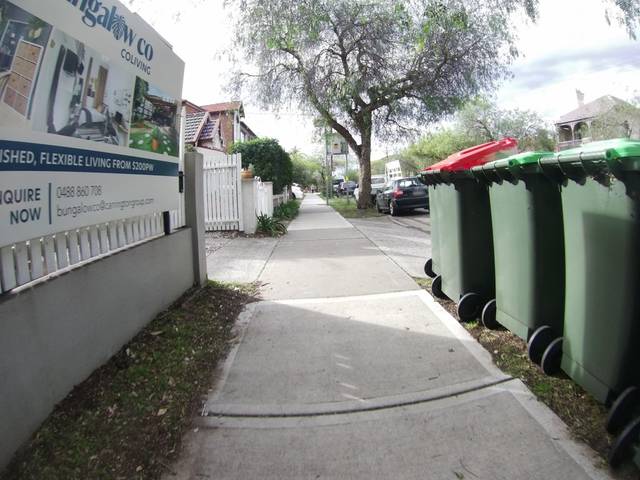
Region: Australia
Coordinates: -33.905, 151.226